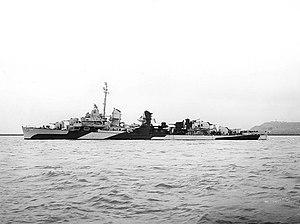
L'USS Bush (DD-529) est un destroyer de classe Fletcher en service dans la Marine des États-Unis pendant la Seconde Guerre mondiale. Il est nommé en l'honneur du lieutenant William Sharp Bush.